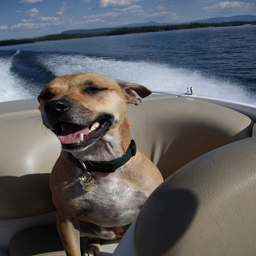
A brown and white dog sitting in the back of a boat.
Dog sitting in the back seat of a boat driving in the water.
a close up of a dog in a boat
A yellow dog sitting in the back of a boat enjoying the ride.
A dog sitting on a seat enjoying a boat road